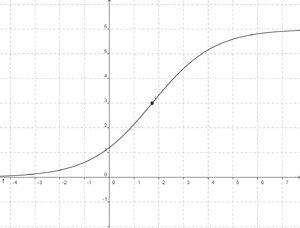
L'emballement fisherien, appelé aussi théorie du runaway est un mécanisme de sélection sexuelle avancé pour la première fois par le biologiste britannique Ronald Aylmer Fisher en 1915 et développé en 1930 dans son livre The Genetical Theory of Natural Selection, pour rendre compte de l'évolution de caractères sexuels secondaires exagérés sous la pression sélective d'un choix du partenaire systématiquement orienté sur la valeur prise par ce caractère. Ce modèle apporte une explication à la sélection sexuelle de caractères qui manifestement n'augmentent pas la valeur sélective de survie, à partir d'un feedback positif, un mécanisme d'« emballement ».